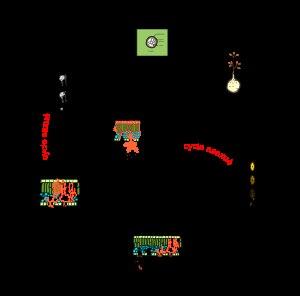
Plasmopara viticola est un pseudochampignon de la famille des Peronosporaceae de la classe des Oomycetes. Il existe sous la forme de spores libres ou de mycélium ne pouvant croître qu'à l'intérieur des tissus de la vigne qu'il parasite. C'est l'agent pathogène du mildiou de la vigne. Il est signalé en Europe pour la première fois en Aquitaine en 1878, importé du continent américain.